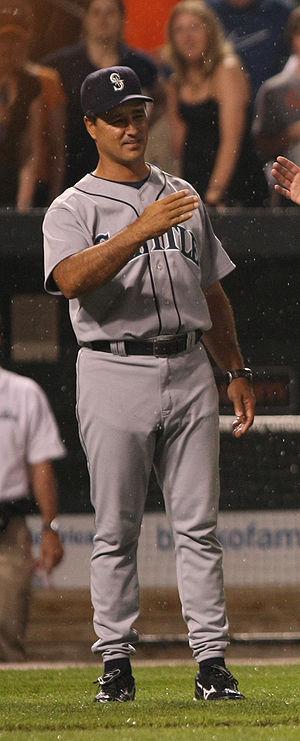
Wilbur Donald Wakamatsu est un ancien joueur de baseball devenu entraîneur. Depuis la saison 2014, il est instructeur de banc des Royals de Kansas City de la Ligue majeure de baseball.